Grand Prior's Award

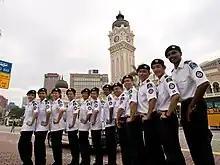
Recipients of the Grand Prior's Award in Malaysia

In its early years, the scheme had a different subject group (cycling, camping, tracking, etc.) than is used today. These groups were removed and merged to make the scheme that is currently used today. The 26 badges are split into five different groups according to the nature of the activities. These groups are: care, emergency care, leisure, communication, and life and social skills.